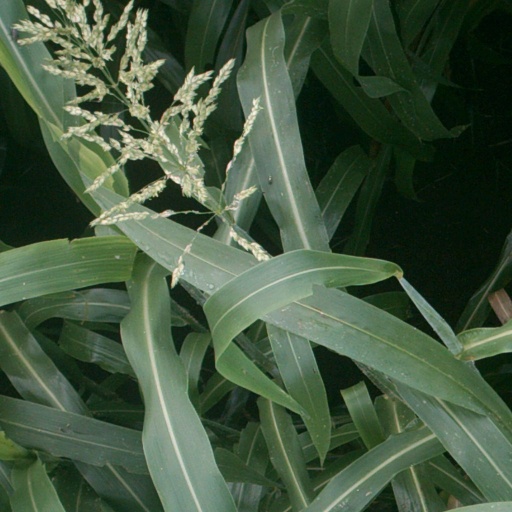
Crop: sorghum